Amasya Merzifon Airport

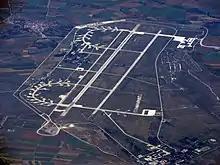
Aerial view of the airport.

Merzifon Airport or Amasya Merzifon Airport is a military airport located in the city of Merzifon in the Amasya Province of Turkey.